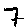
Label: 7